Frimley

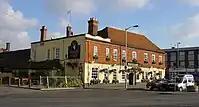
The White Hart

The main shopping street includes a branch of Waitrose and some smaller shops, several restaurants, charity shops, a post office, a number of estate agents, solicitors, opticians, betting shops and an insurance broker. There are two public houses: the Railway Arms and the White Hart.